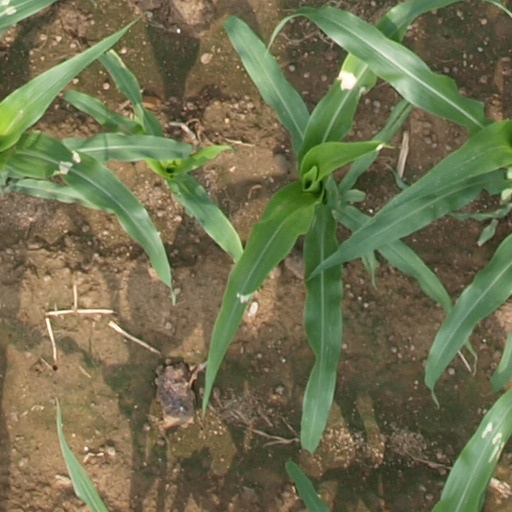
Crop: maize; corn